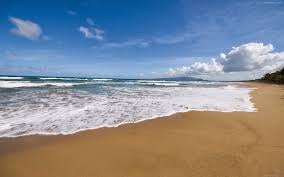
Weather: sun or clear